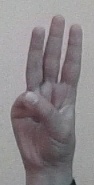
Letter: thaa